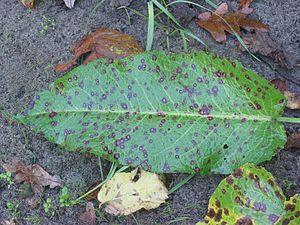
Les taches foliaires sont un des symptômes les plus courants des maladies des plantes. Ce sont des taches rondes qui apparaissent sur les feuilles de nombreuses espèces de plantes, dont la cause est généralement un agent pathogène du type champignon ou bactérie.